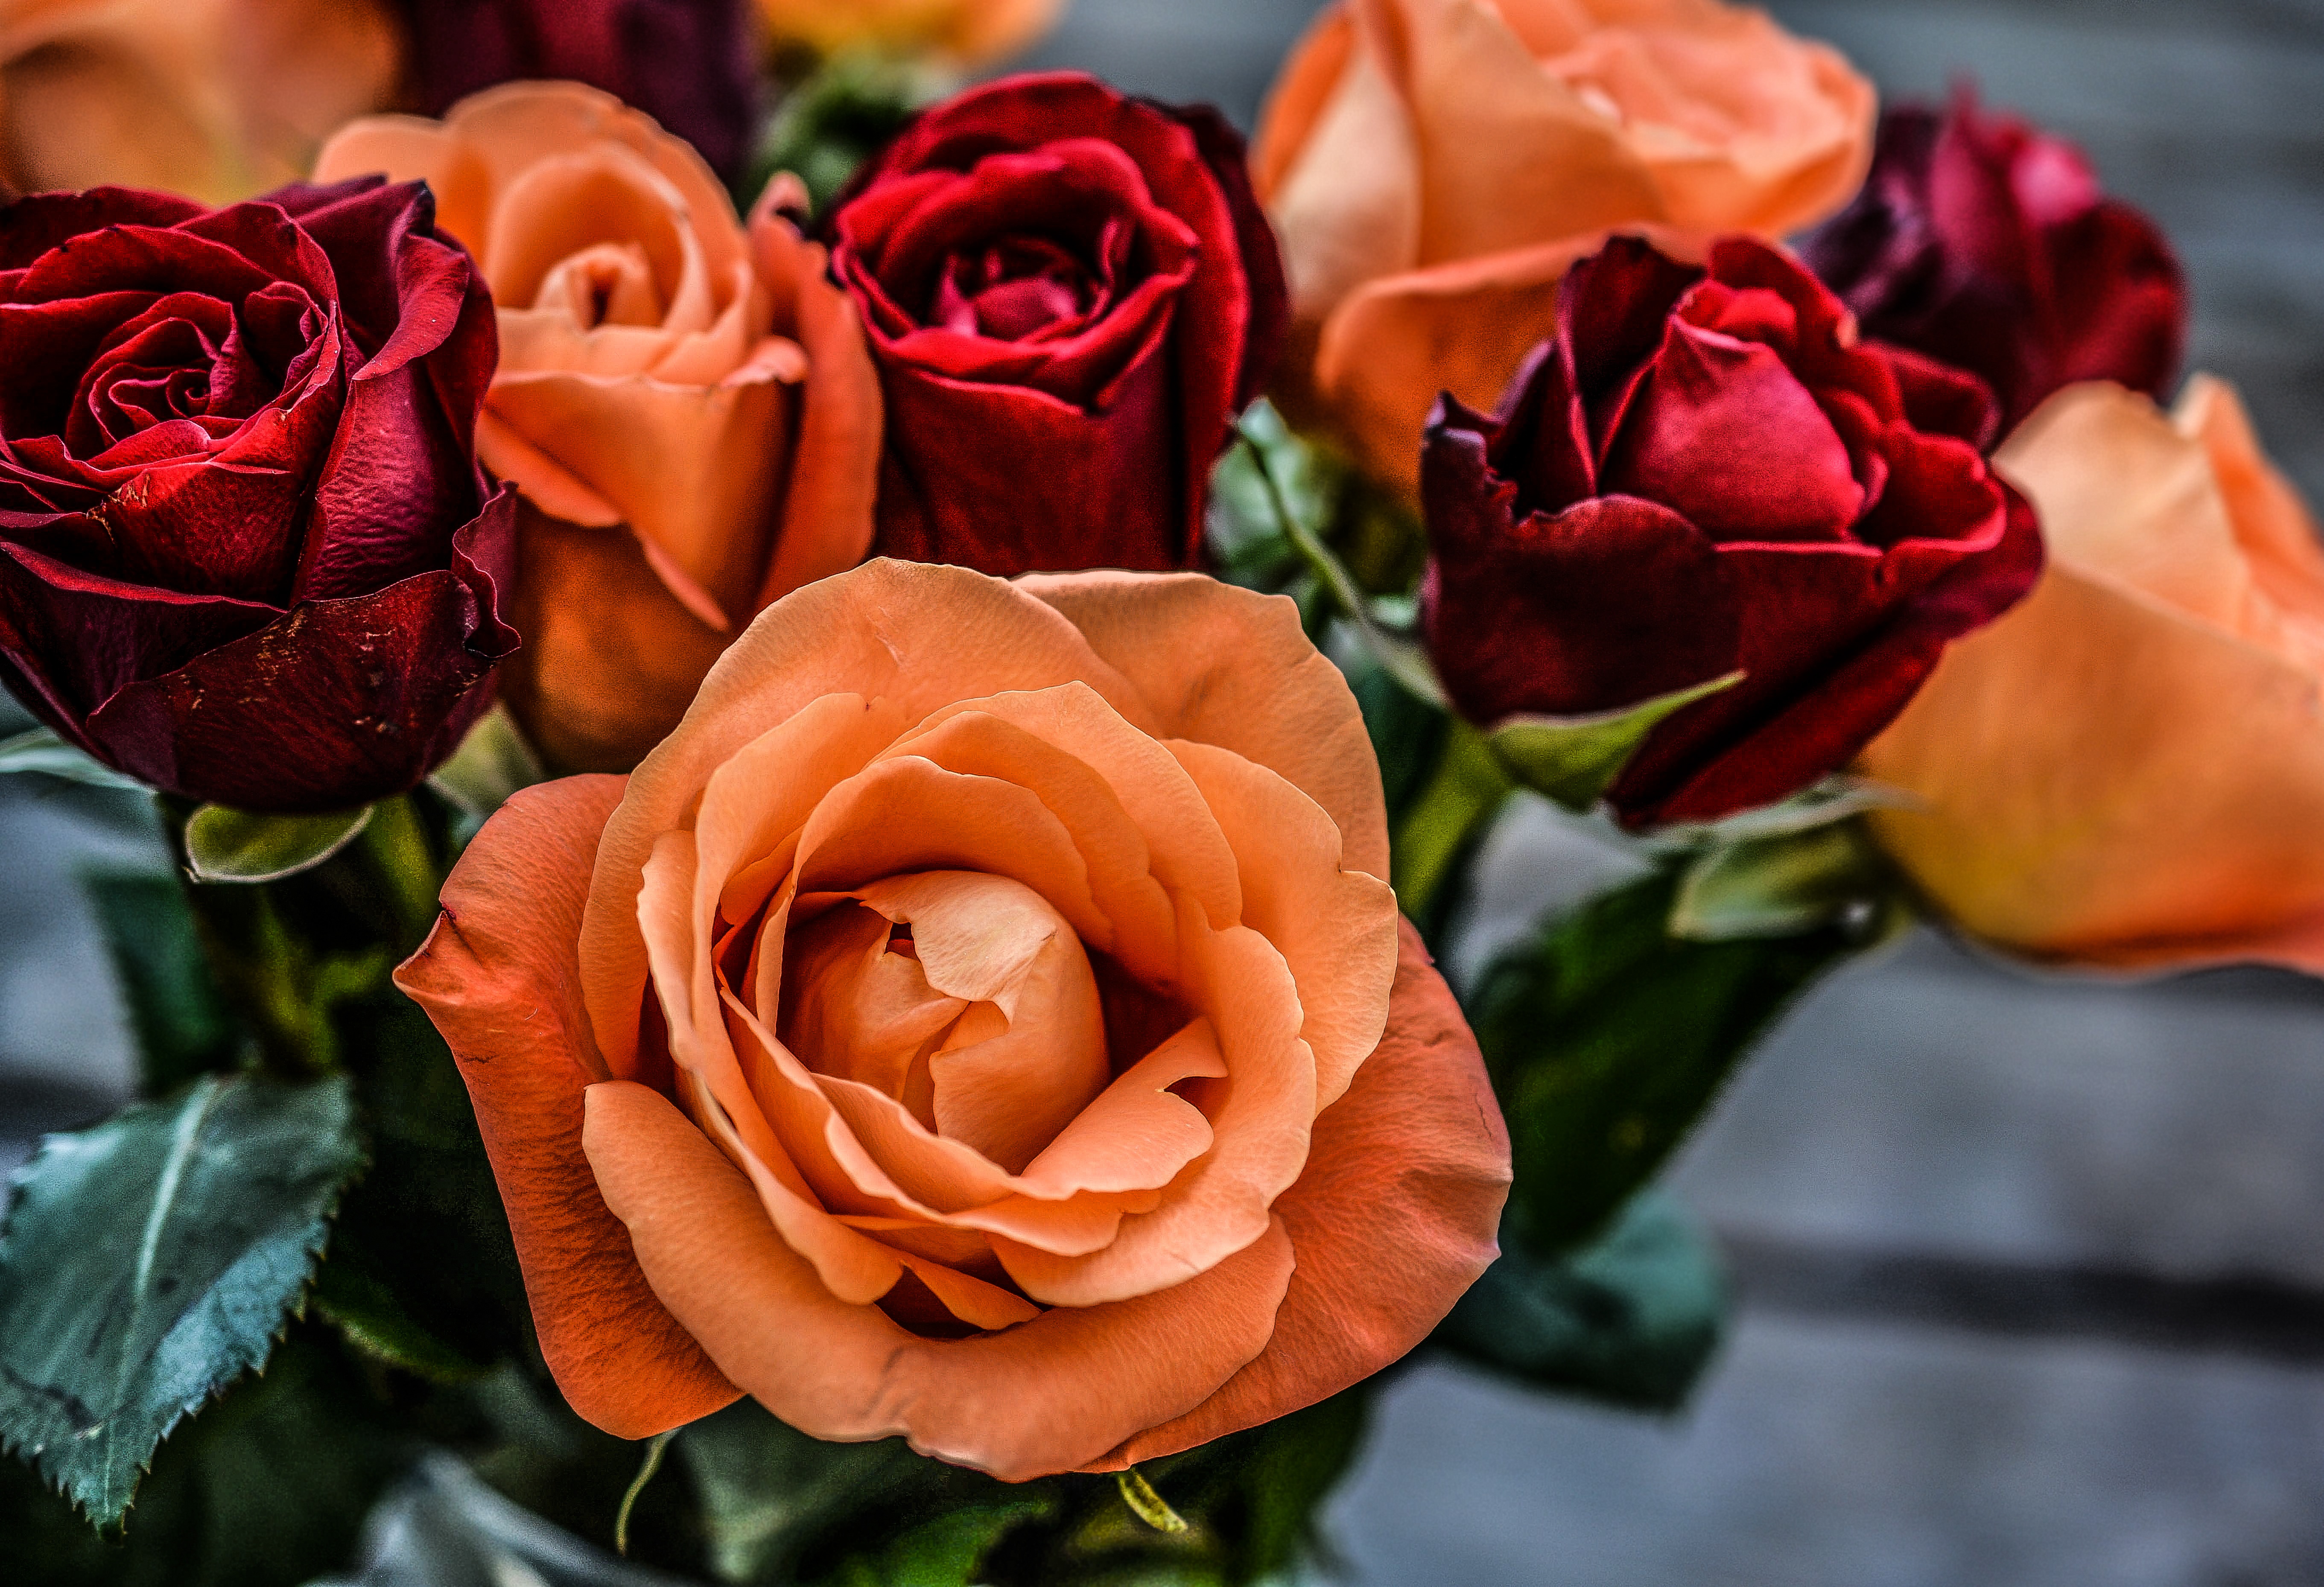
nature, plant, leaf, flower, petal, rose, red, fresh, blooming, freshness, roses, floristry, floribunda, macro photography, flowering plant, garden roses, rose family, flower bouquet, cut flowers, floral design, land plant, rose order, flower arranging